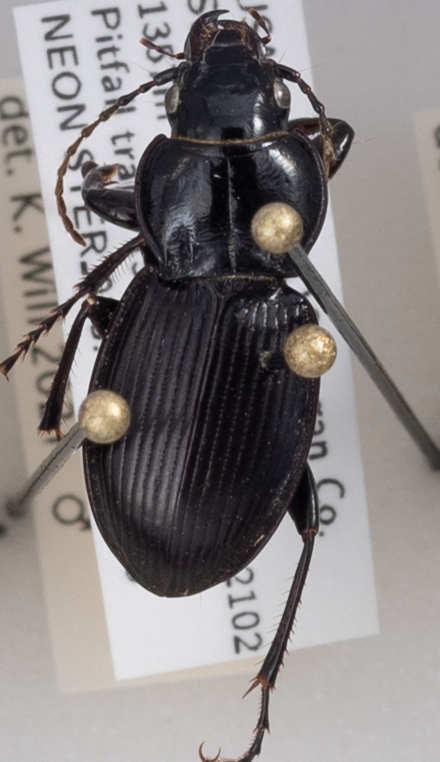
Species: Cyclotrachelus torvus
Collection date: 2020-07-15
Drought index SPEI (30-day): -1.93
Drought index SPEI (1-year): -1.22
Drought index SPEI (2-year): -0.24